O'Dowd

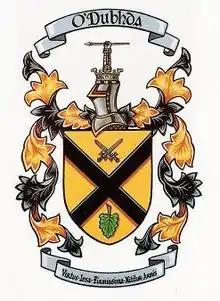
Ó Dubhda Clan Coat of Arms

O'Dowd is an Irish Gaelic clan based most prominently in what is today County Mayo and County Sligo. The clan name originated in the 9th century as a derivative of its founder Dubda mac Connmhach. The O'Dowd clan can be traced to the Doonfeeney area of what is now the parish of Ballycastle in Co. Mayo. A large earthen ring fortificatiation still exists called 'Rath O'Dubhda". The nearby early ecclesiastical site at Doonfeeney was more than likely developed under the patronage of the O'Dowds. They descend in the paternal line from the Connachta's Uí Fiachrach. The immediate progenitors of the O'Dowd were Kings of Connacht during the 7th and 8th centuries in the form of Dúnchad Muirisci, Indrechtach mac Dúnchado, Ailill Medraige mac Indrechtaig and Donn Cothaid mac Cathail, before losing ground to their rivals the Uí Briúin.